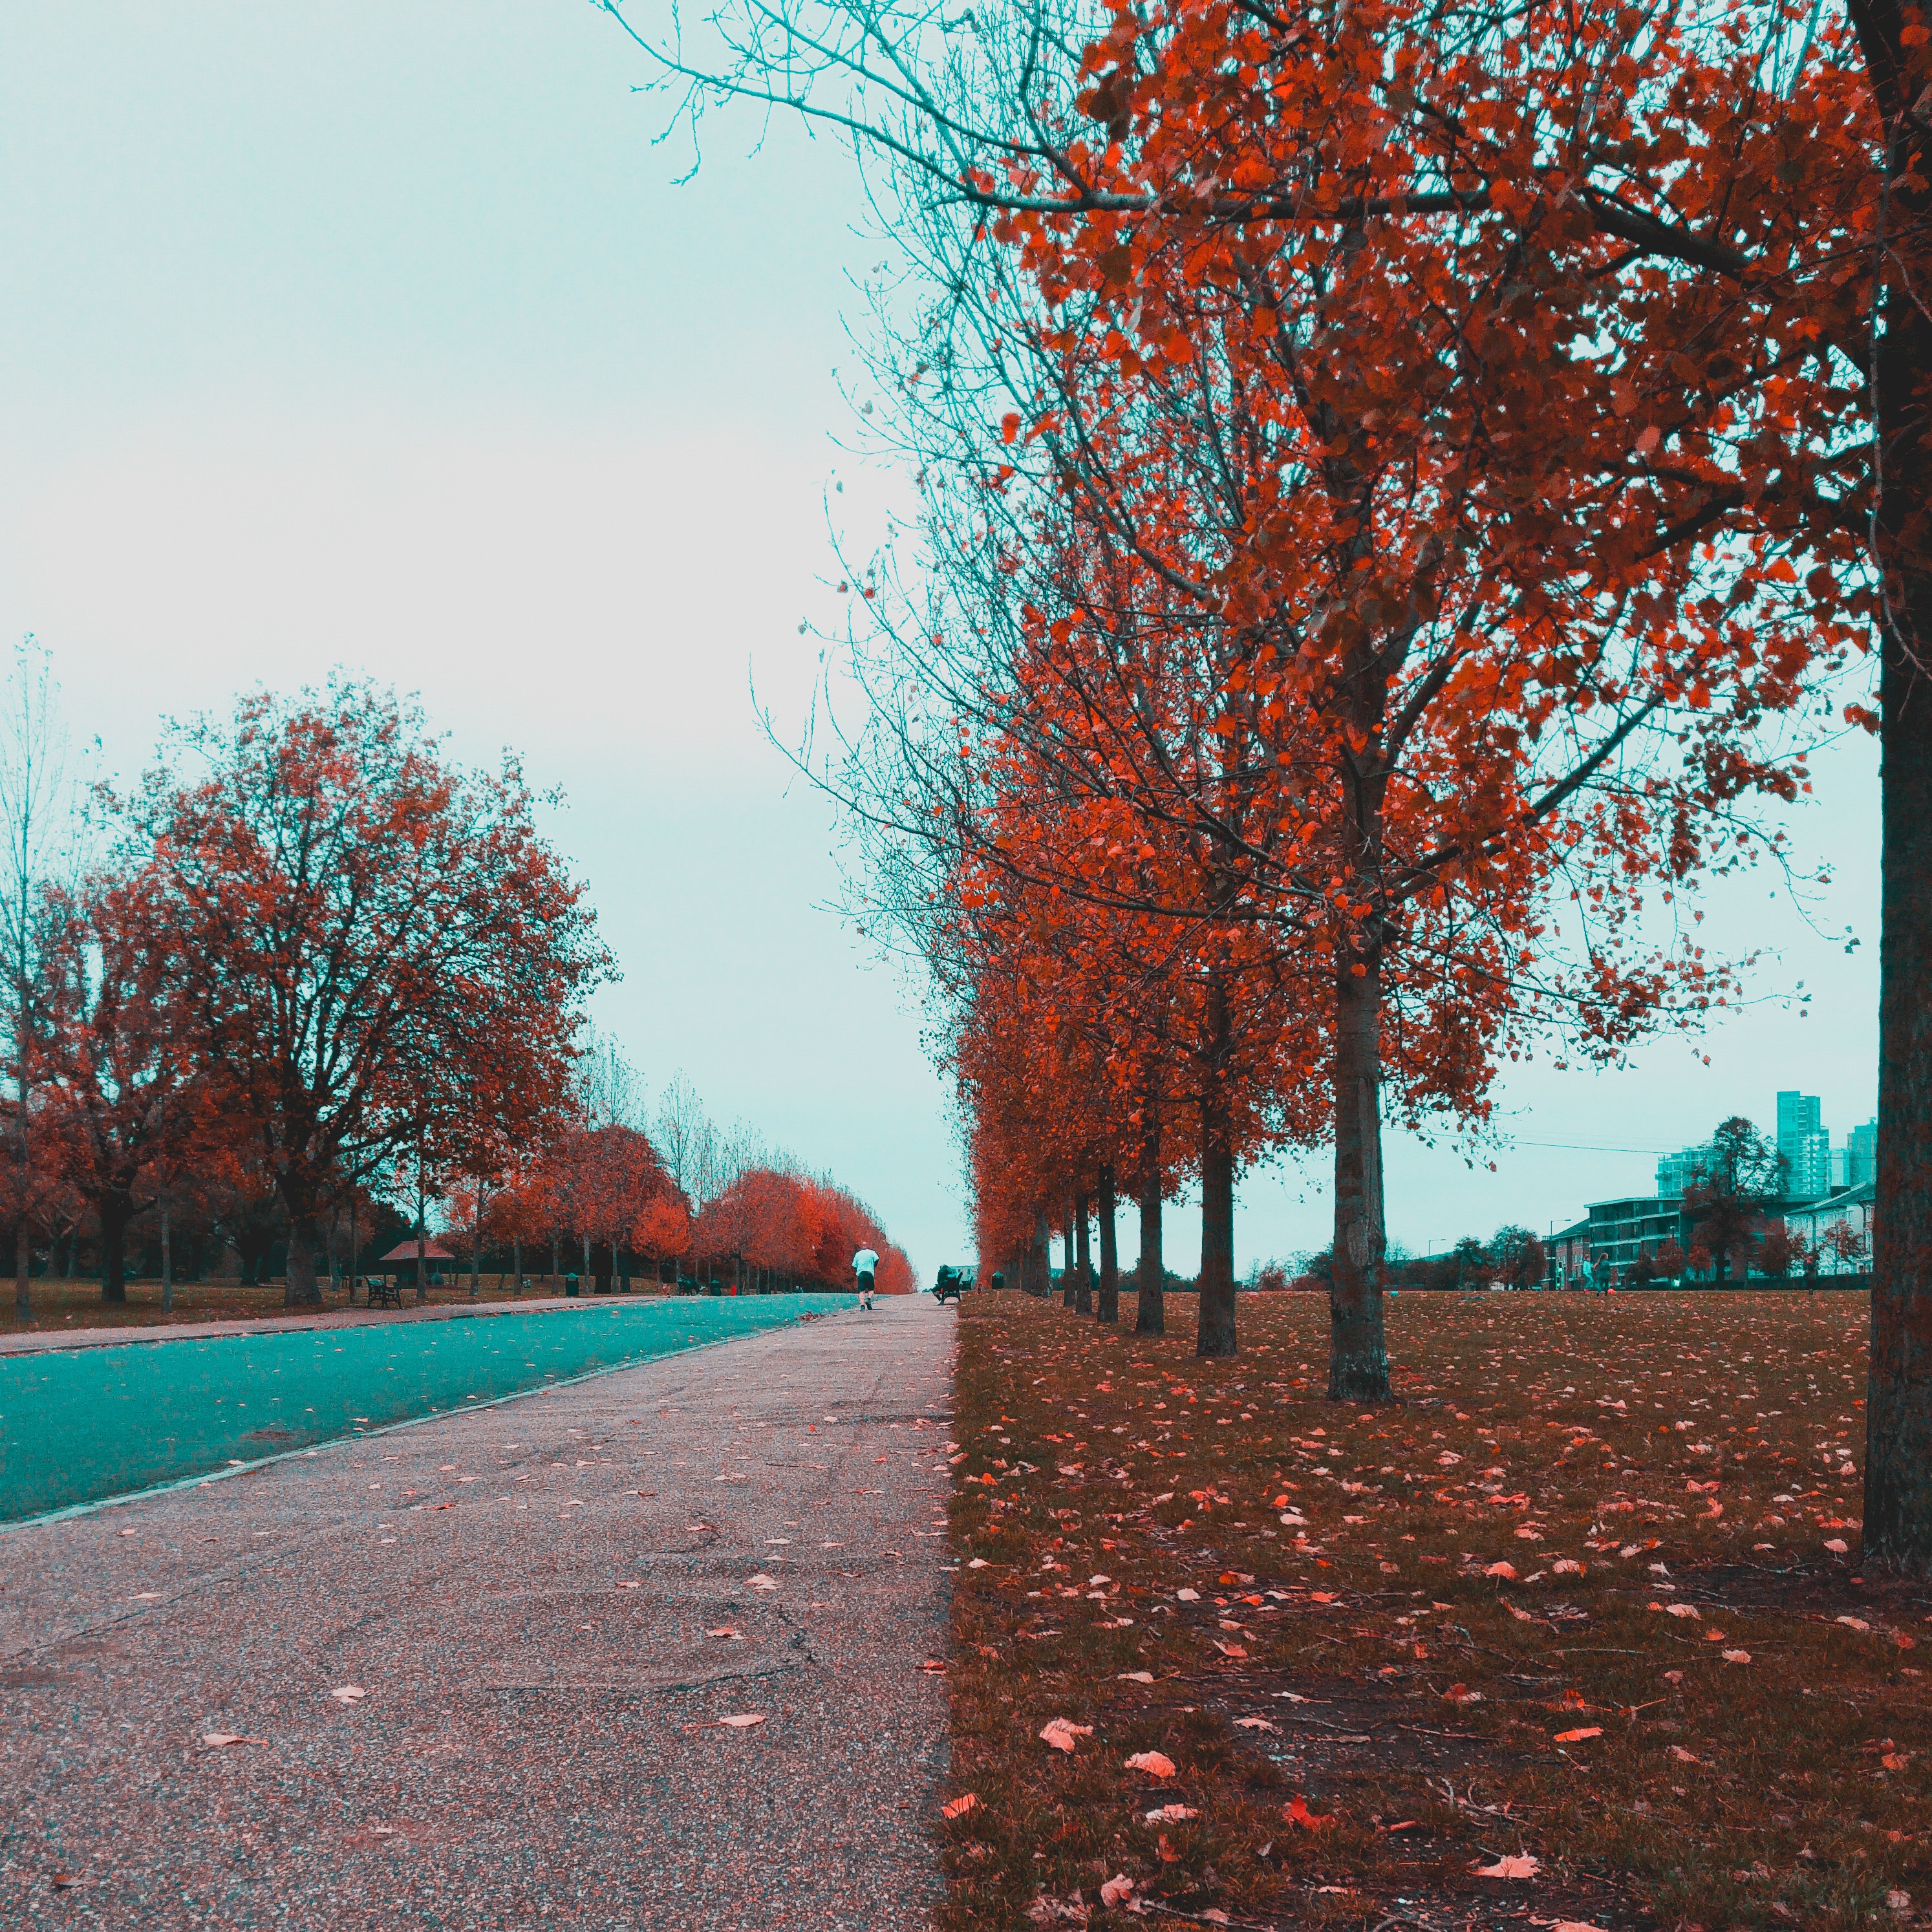
tree, leaf, sky, natural landscape, red, winter, woody plant, road, autumn, branch, plant, line, road surface, infrastructure, spring, deciduous, asphalt, grass, street, architecture, landscape, Colorfulness, lane, Tints and shades, city, snow, park